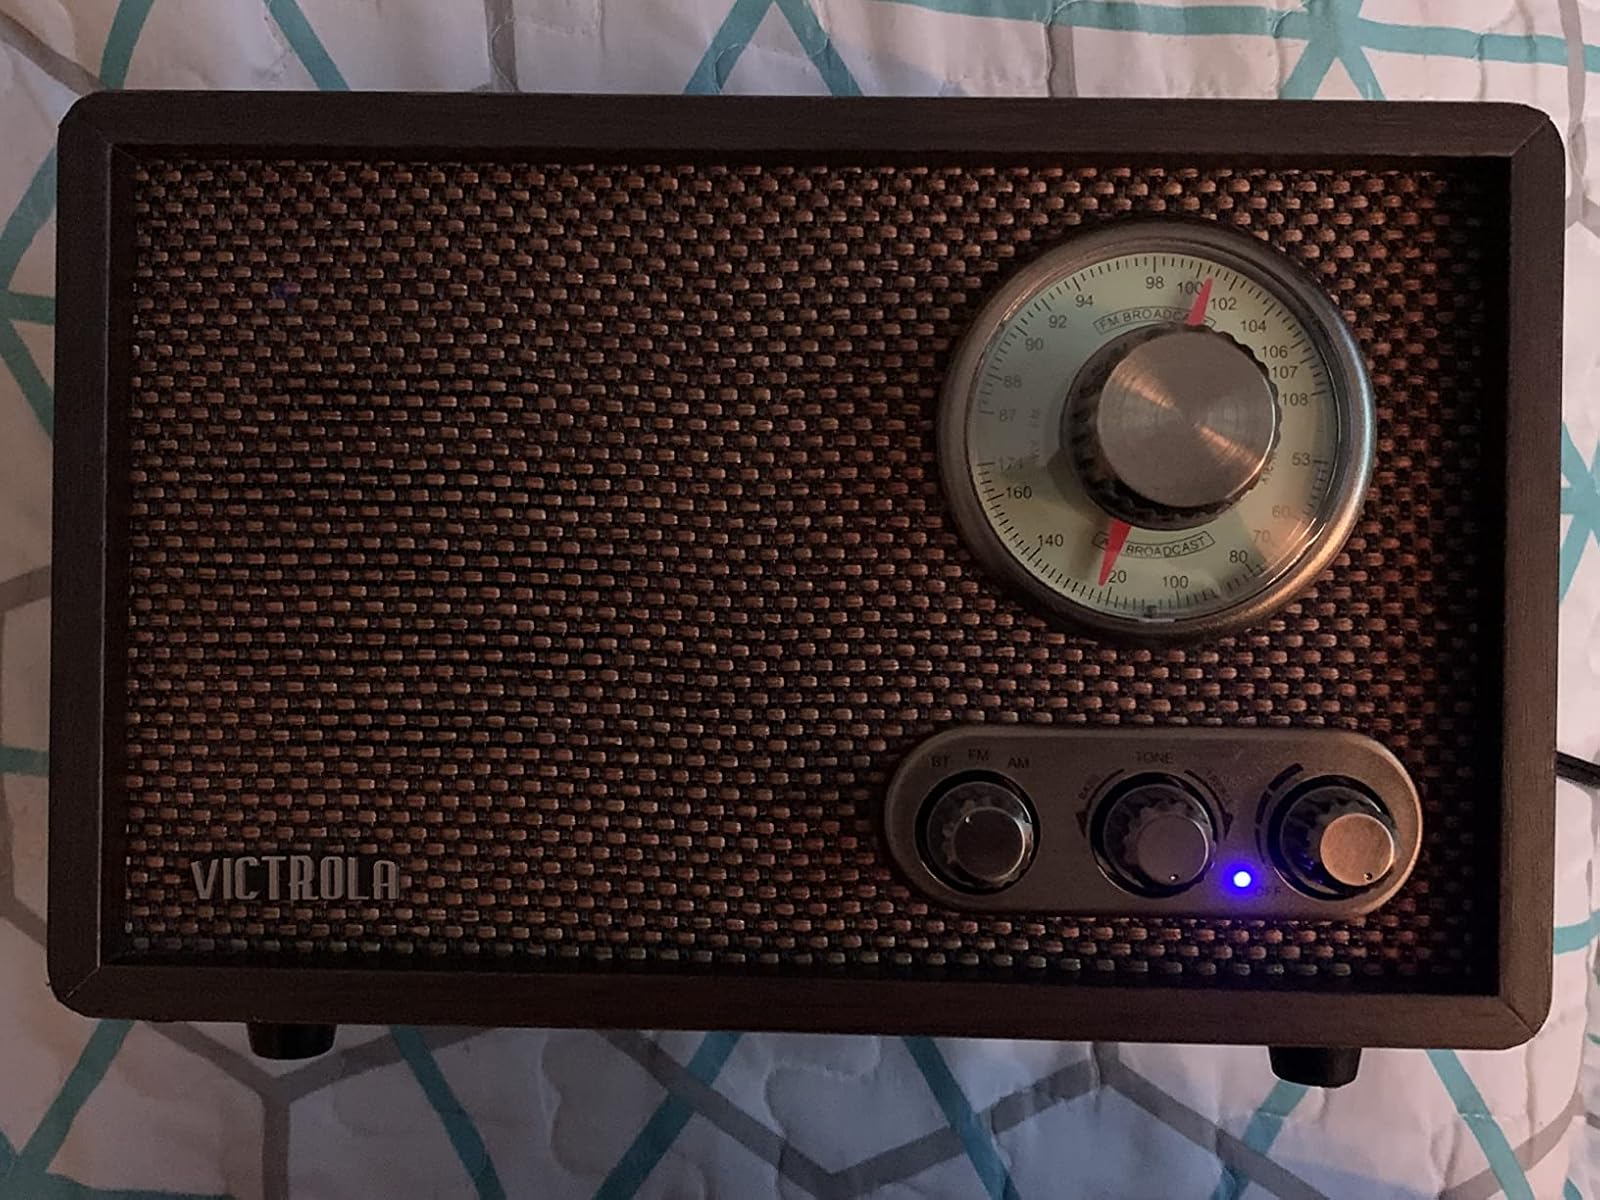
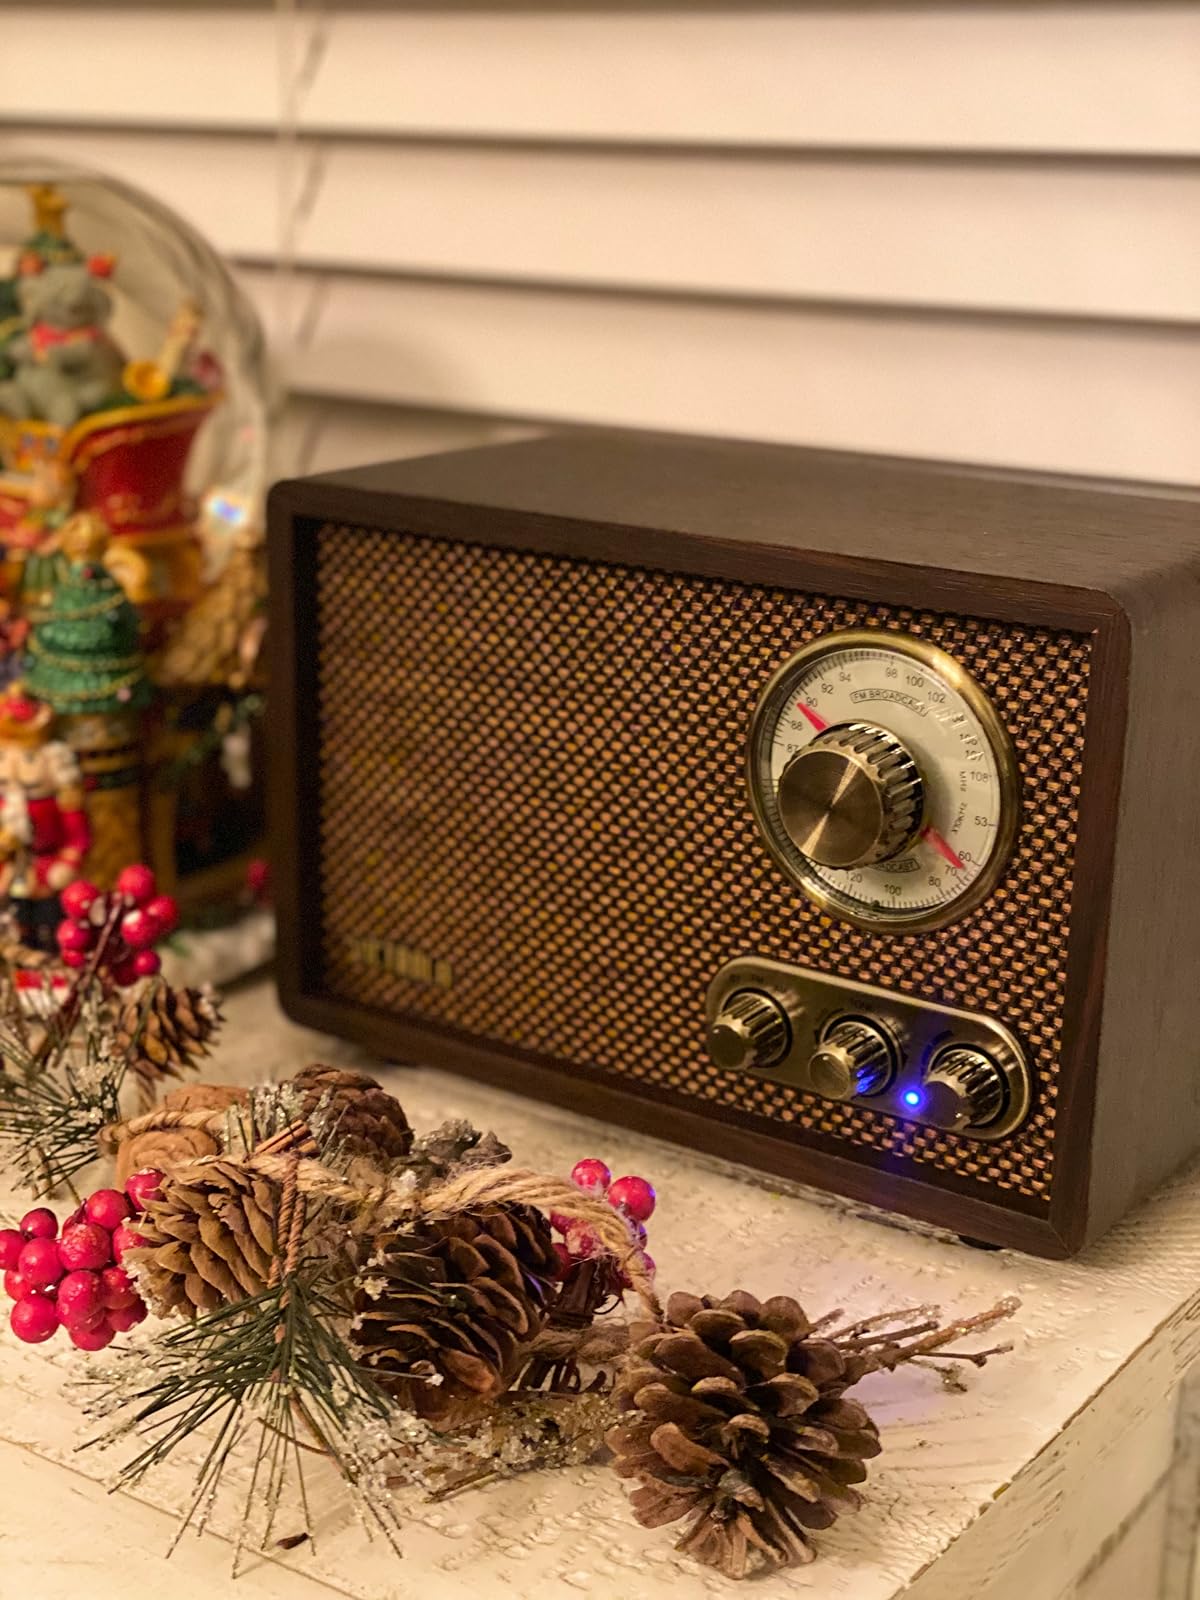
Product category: radio
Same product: yes